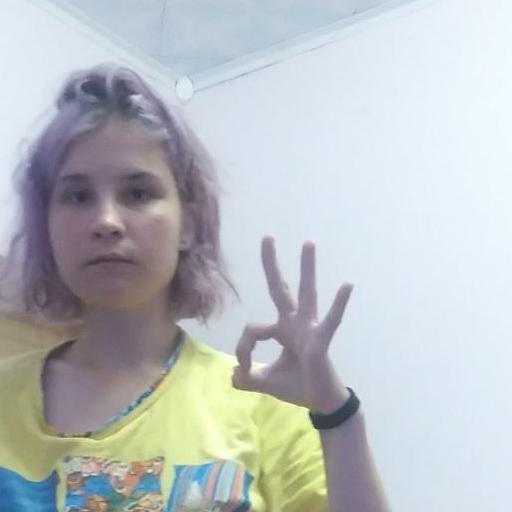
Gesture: ok